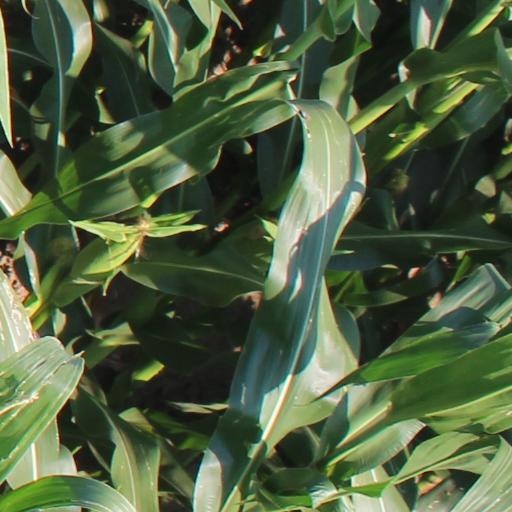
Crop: maize; corn